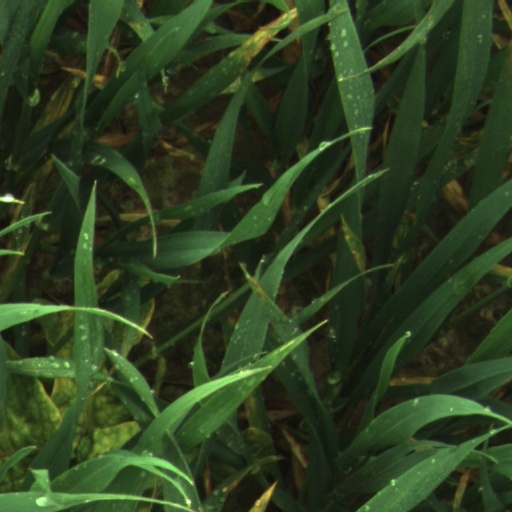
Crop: wheat